Tunø

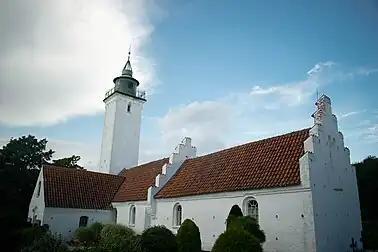
Tunø Church

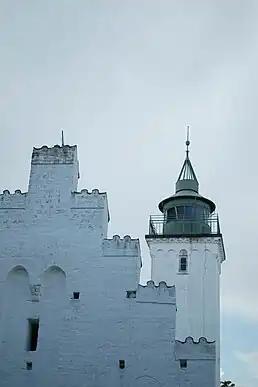
A close up of the Tunø church lightouse tower

Tunø church was most likely built in the 14th century in a Romanesque style, however it has undergone many refurbishments and now stands as a Gothic church with stepped gables or corbie steps. The church is famous for its tower which also functions as a lighthouse. The tower was originally completed in 1801. It was extended to a height of above sea level in 1820. The tower was again heightened in 1906 to improve view to and from the lighthouse. In the past the minister would have also served as the lighthouse keeper.